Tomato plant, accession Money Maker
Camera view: bottom (45 deg); turntable rotation: 300 degrees
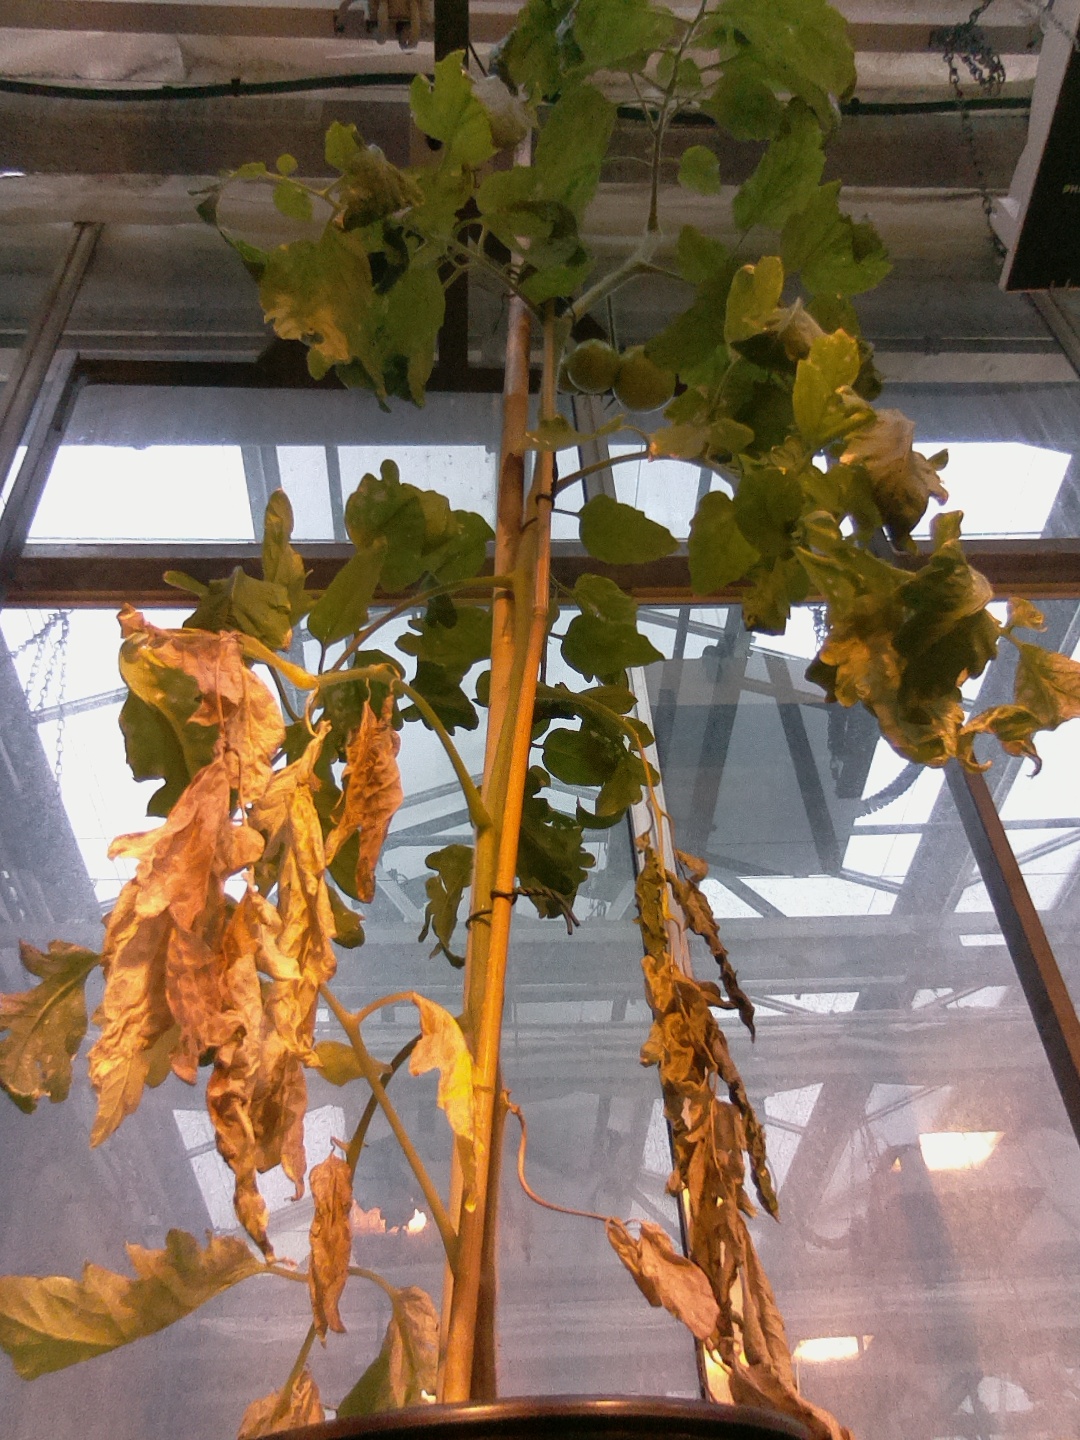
BBCH growth stage 76: 60%-70% of final fruit size